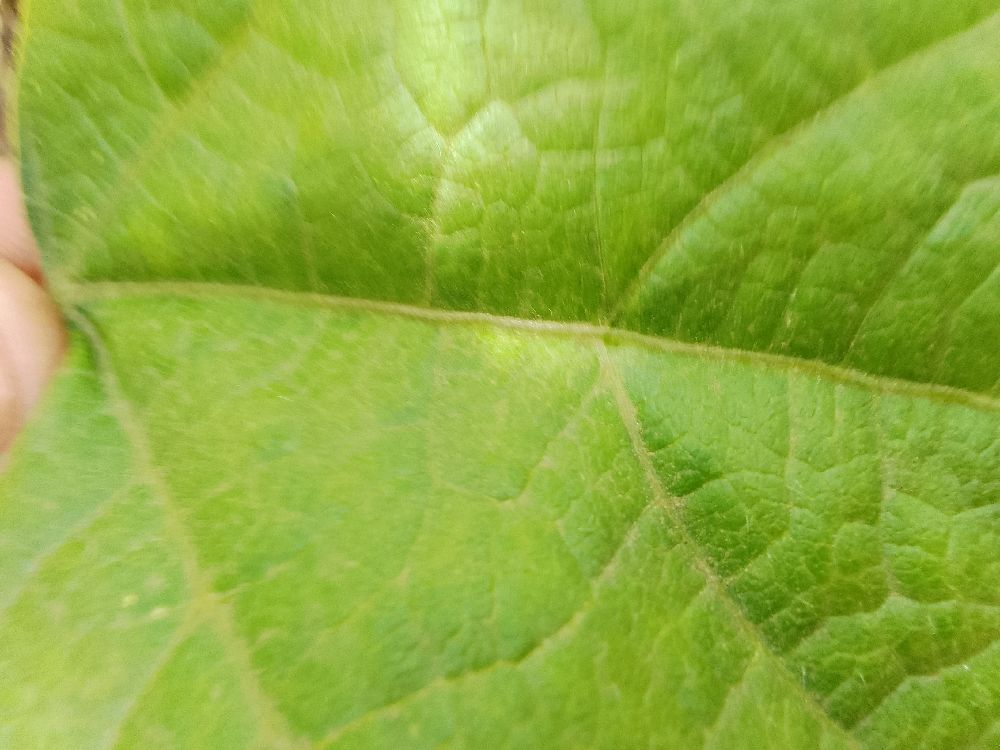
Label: healthy